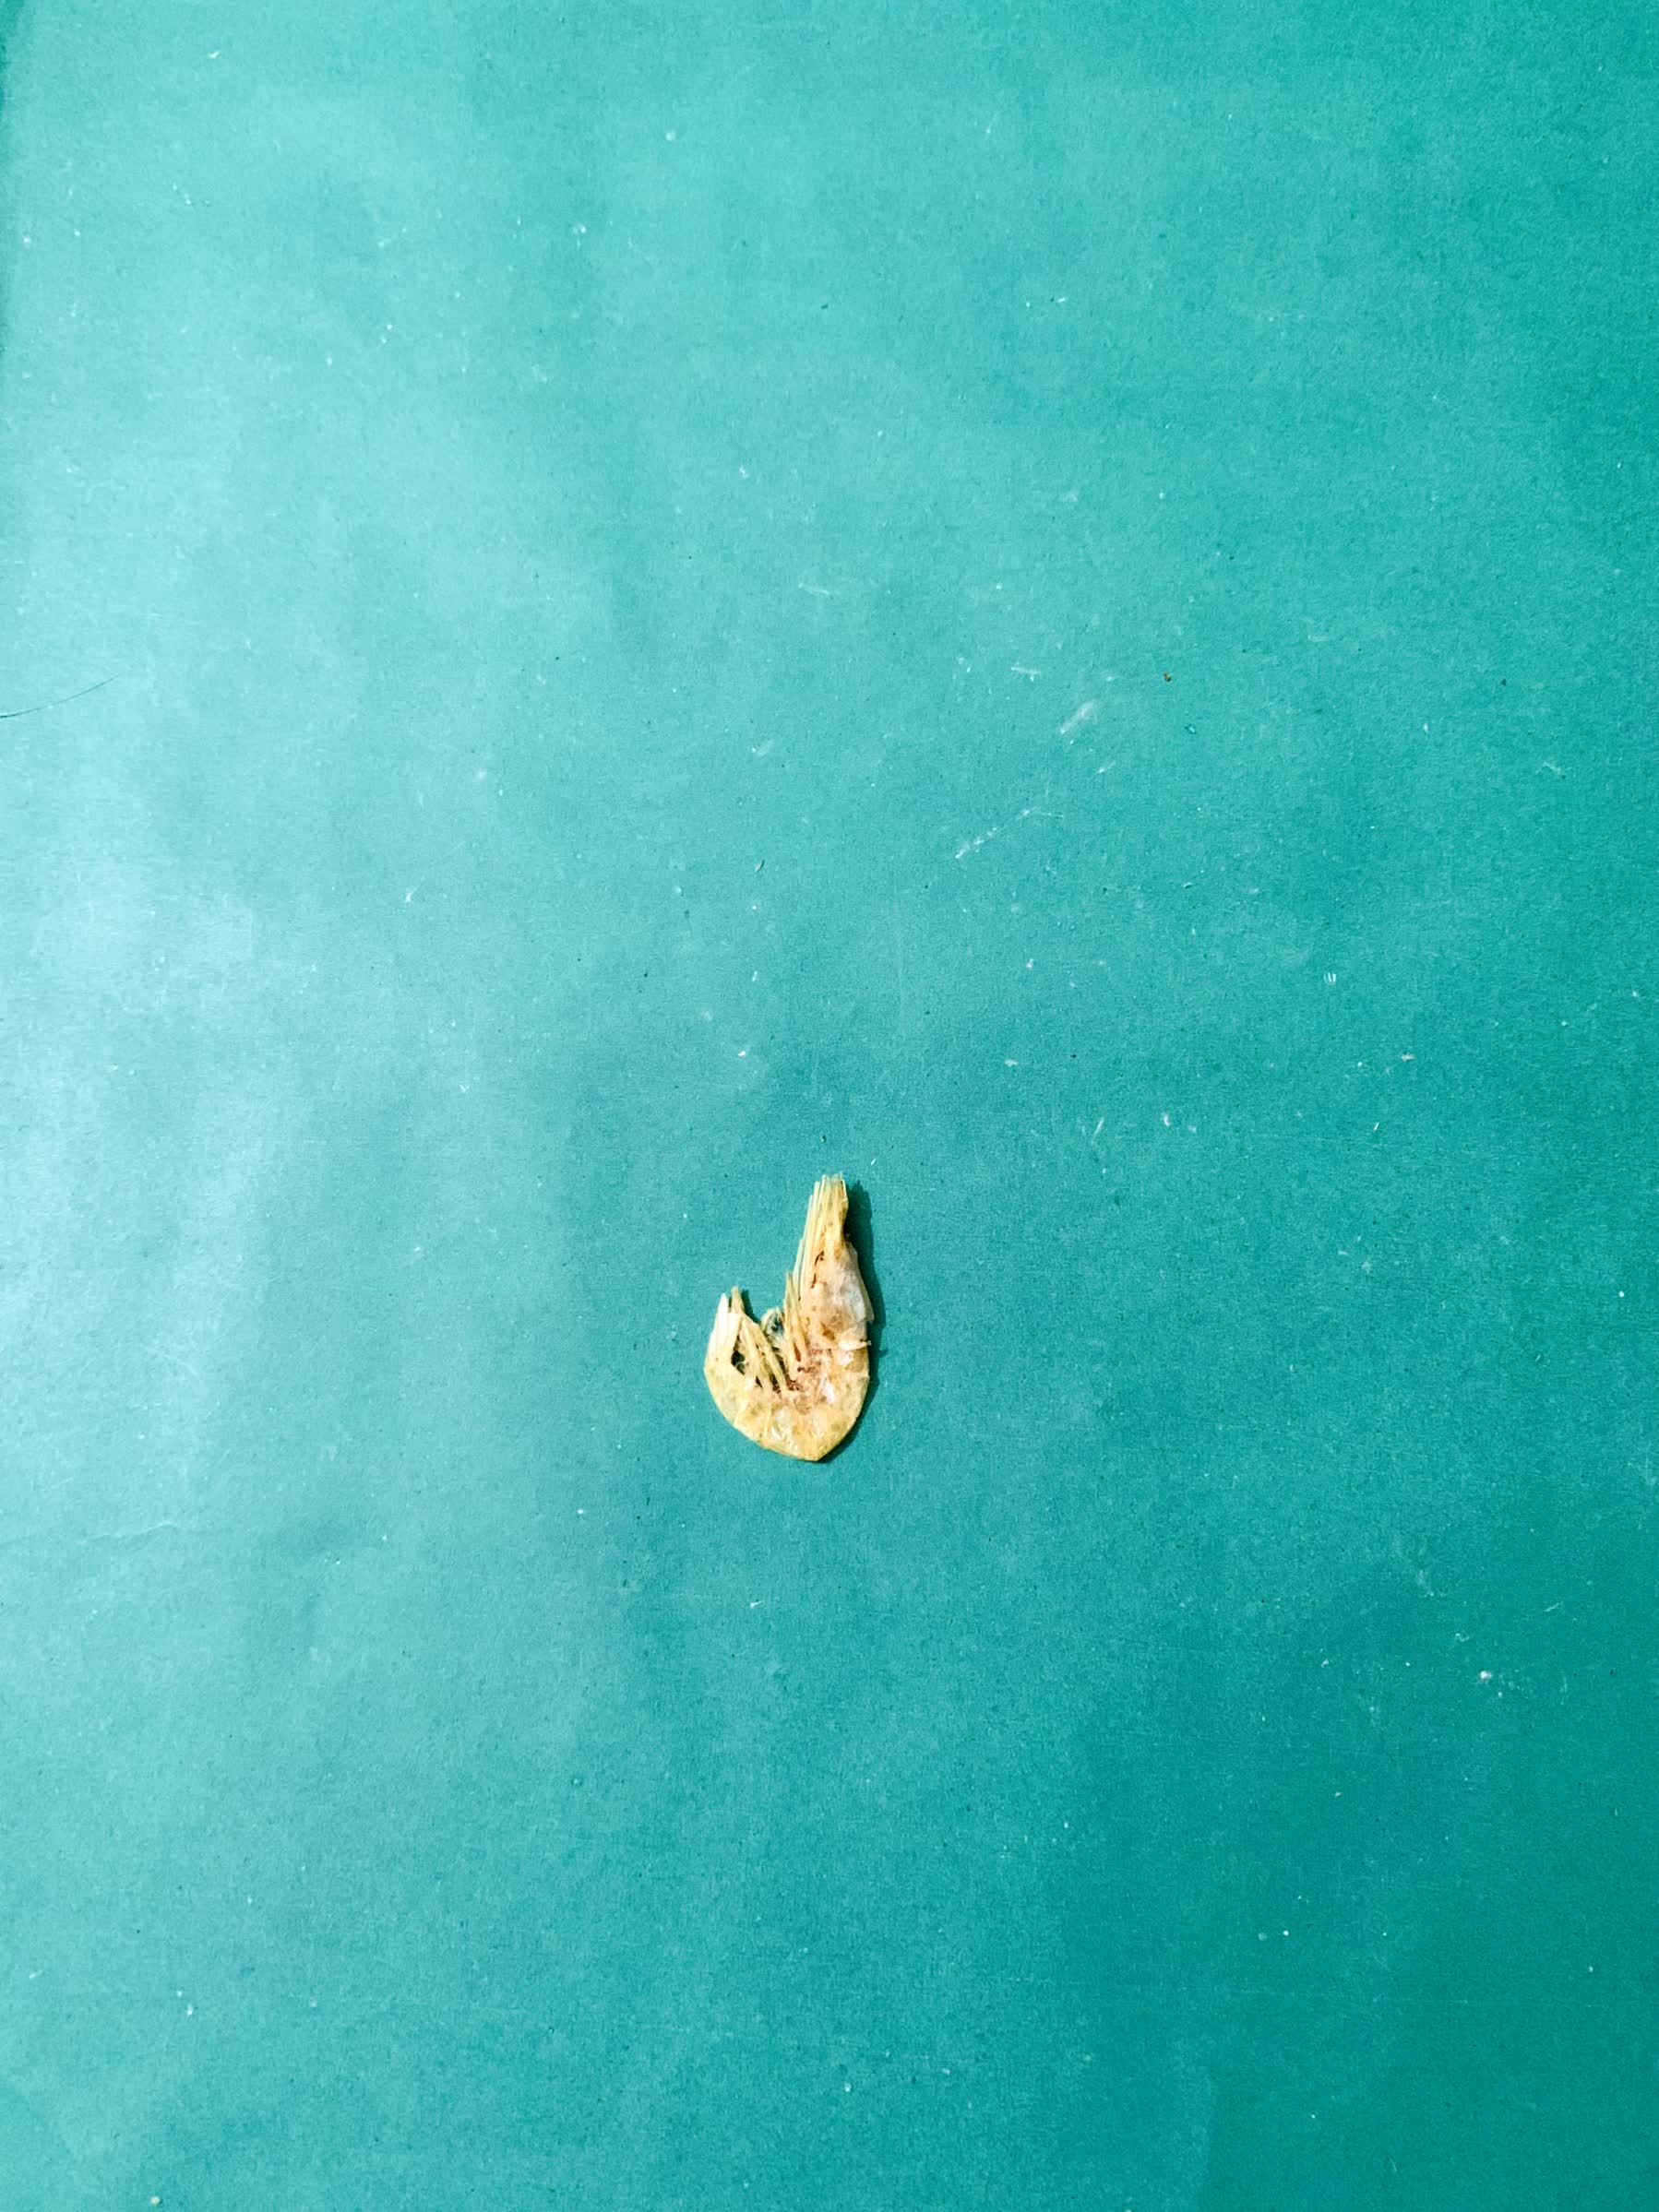
Species: chingri